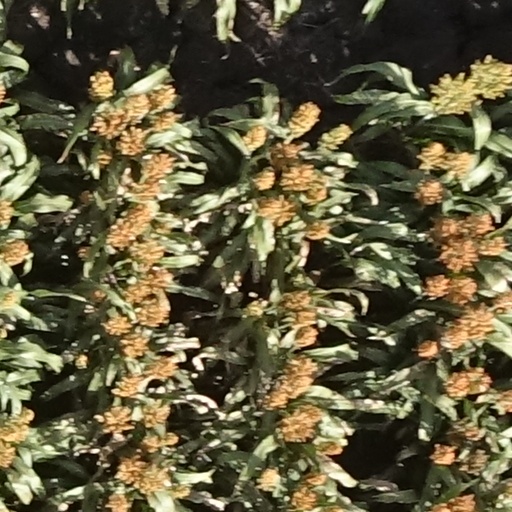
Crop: sorghum